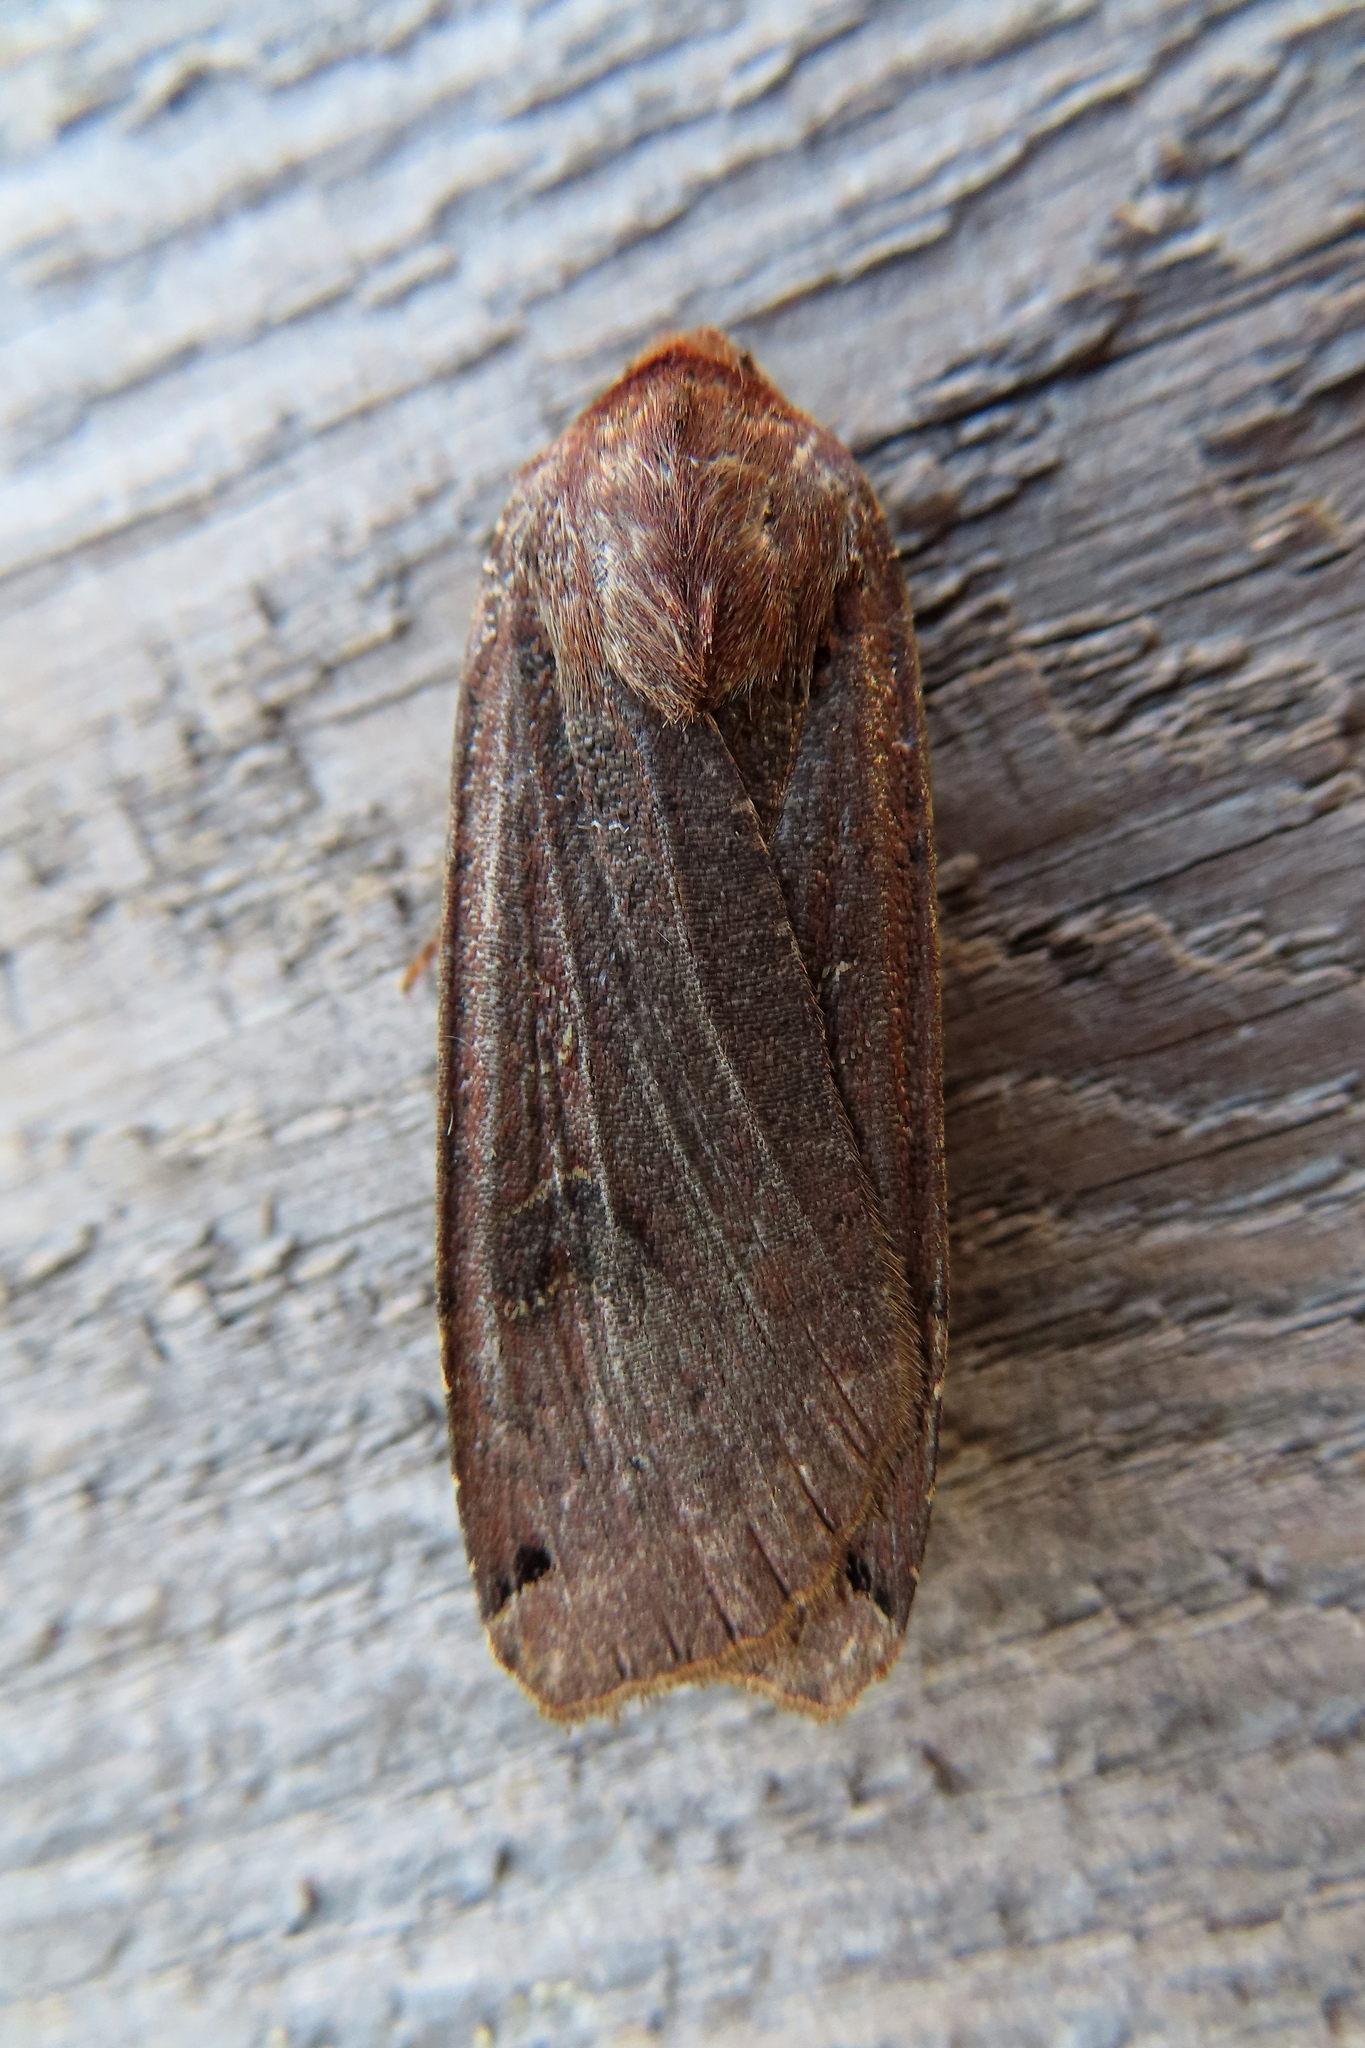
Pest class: cutworms